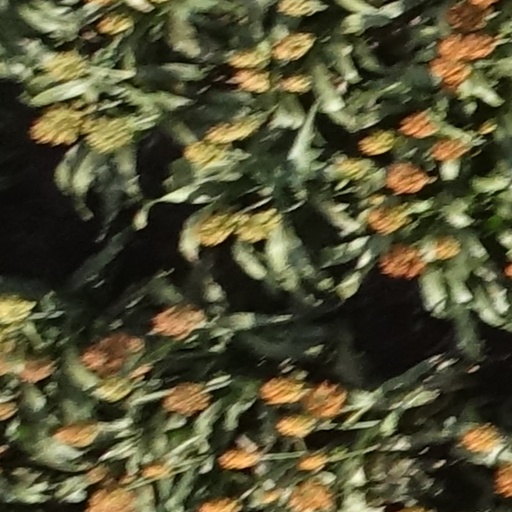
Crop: sorghum